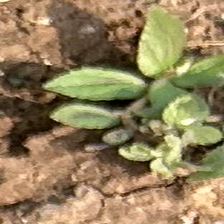
Weed species: Punarnava _(Boerhaavia diffusa)